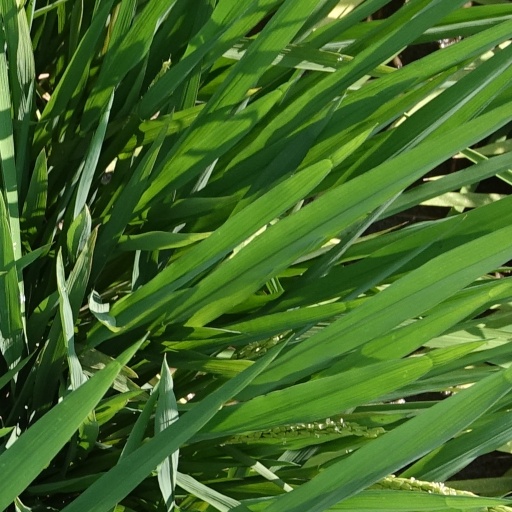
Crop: rice